Opera in Scotland

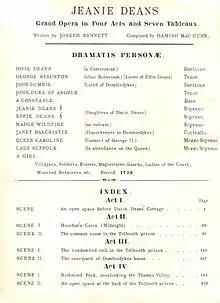

Rossini's "Elisabetta, regina d'Inghilterra", 1815, does not deal directly with Queen Mary, but does has several Scottish characters in it, and also relatives of the Scottish queen.